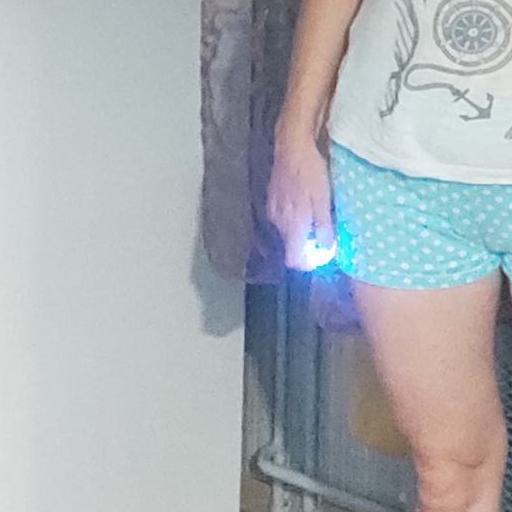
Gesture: no_gesture